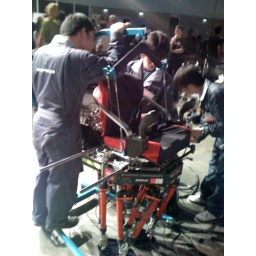
the person gets in the chair and using the controls walks the machine to carry him/her anywhere, even up stairs or downstairs.